UNIVAC BP

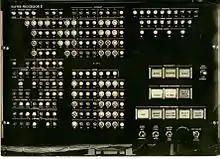
Univac Buffer Processor Maintenance Panel

The Univac Buffer Processor (BP) was used in several real-time computer system installations in the 1960s as a network concentrator and front end system to the UNIVAC 418 and UNIVAC 490/494 real-time systems.